Clyde Goodnight

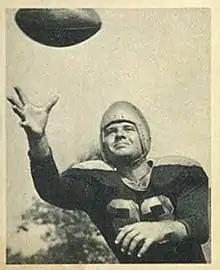
Goodnight on a 1948 Bowman football card

Clyde Davis Goodnight (March 3, 1924 – December 28, 2002) was an American football end in the National Football League (NFL) for the Green Bay Packers and the Washington Redskins. He played college football at the University of Tulsa and was drafted in the third round of the 1945 NFL draft.